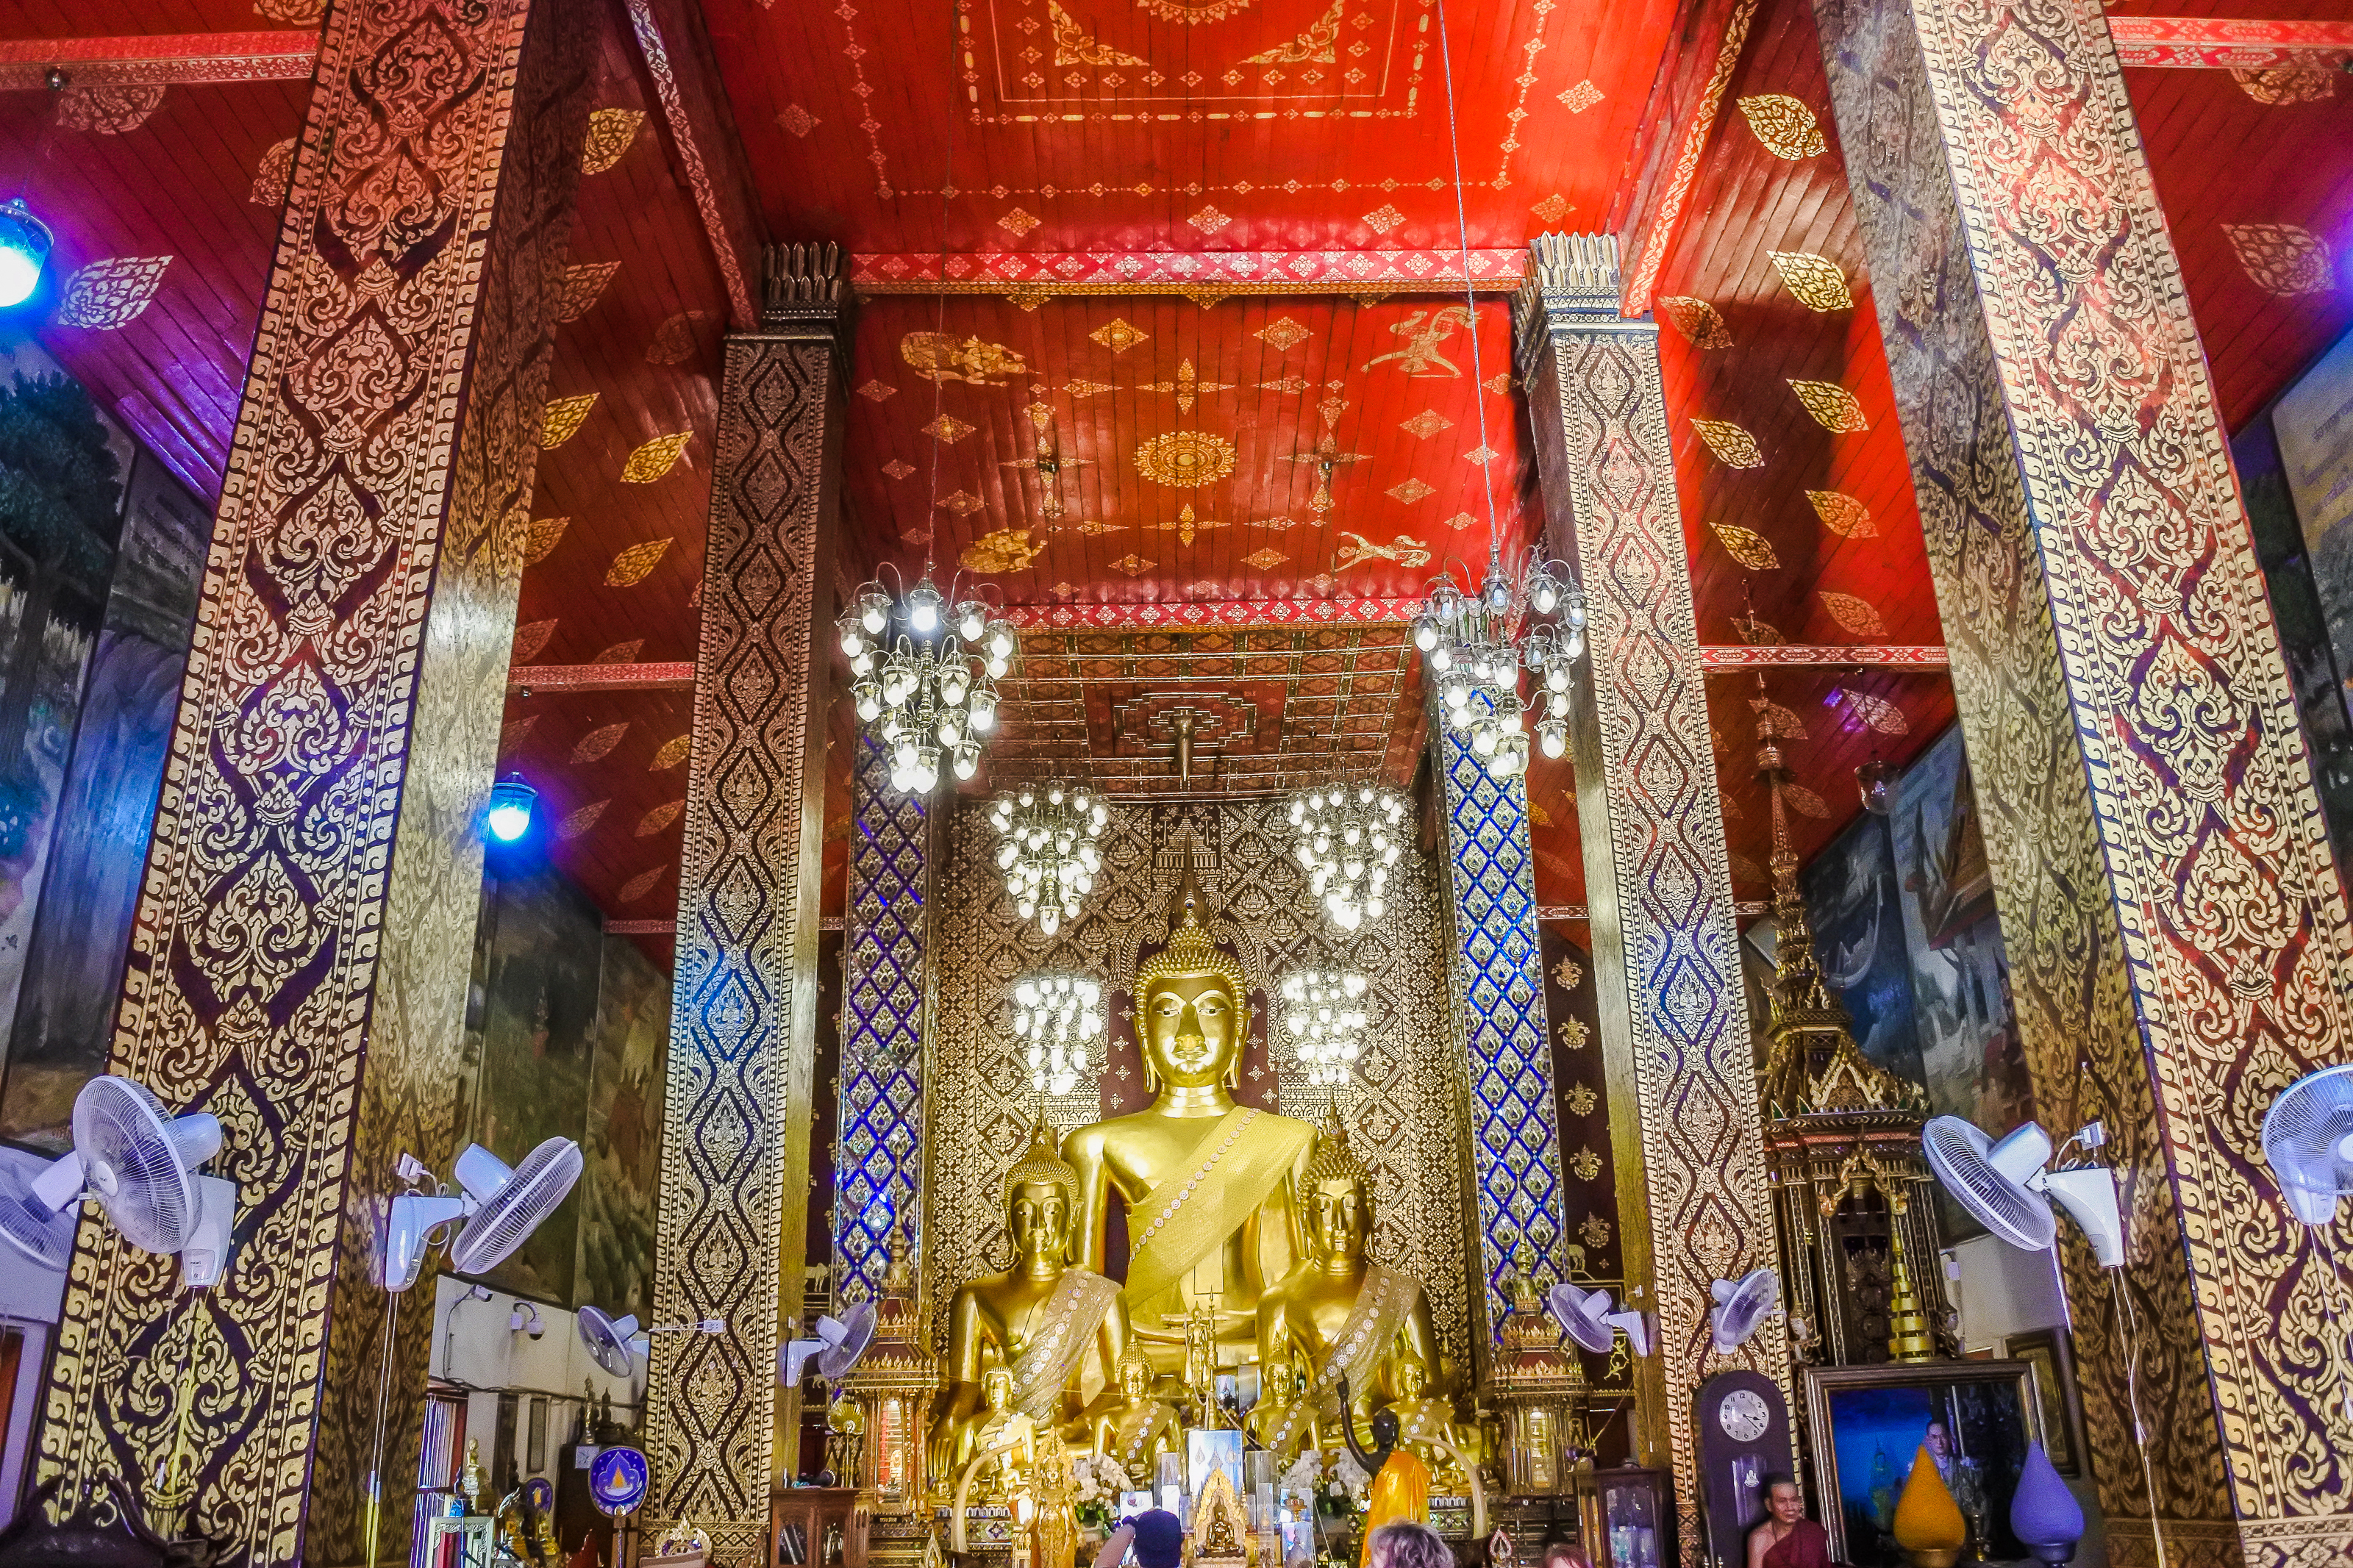
religious, hariphunchai, north, destination, haripunchai, tourism, pray, tourist, beautiful, lanna, phra, buddha, thailand, golden, landmark, sky, art, famous, holy, old, asia, asian, thai, wat, buddhism, ancient, stupa, religion, pagoda, lamphun, monastery, traditional, blue, buddhist, temple, travel, worship, place of worship, holy places, shrine, building, hindu temple, historic site, pilgrimage